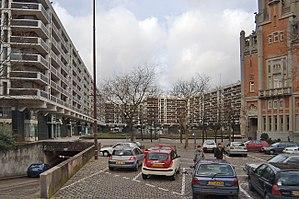
Lille-Saint-Sauveur est un ancien quartier de Lille, reconstruit au cours des années 1960 qui fait partie de Lille-Centre.